Edward Wiley Ray

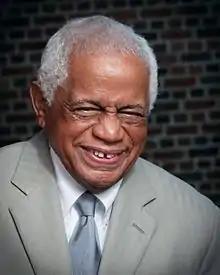
Edward Ray 2011

Edward Wiley Ray (born December 21, 1926), better known as Eddie Ray, is an American consultant and former Operation Director and Vice Chairman of the North Carolina Music Hall of Fame Museum. He was also a record company executive, record producer, songwriter, author, and an inductee in the North Carolina Music Hall of Fame. He was also a United States Presidential Appointee under Ronald Reagan serving as Commissioner and Chairman of the Copyright Royalty Tribunal.